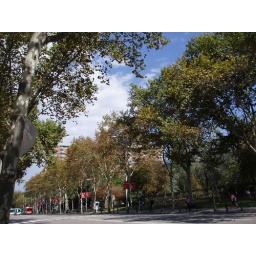
the tree lined street by my neighborhood busstop.